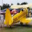
Label: airplane